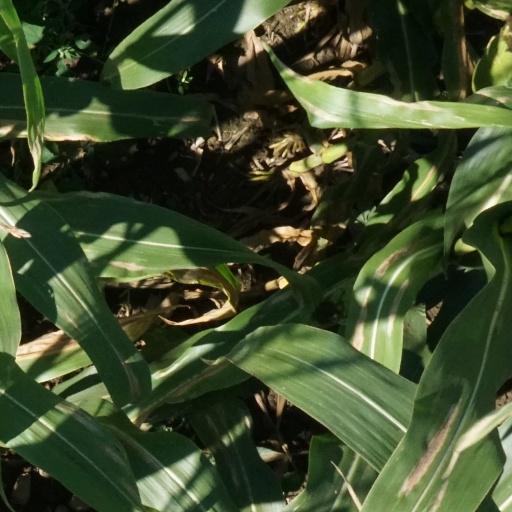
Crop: maize; corn